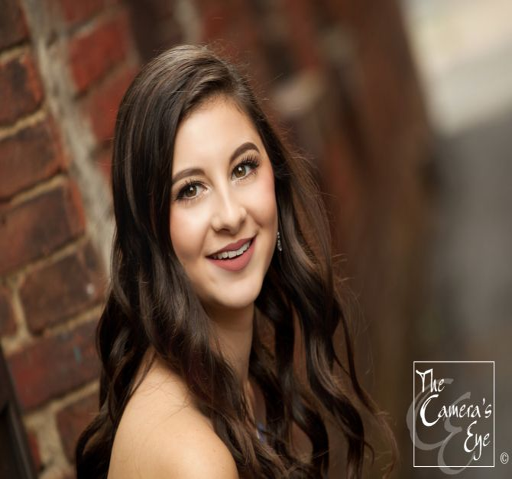
senior photo against a brick background , natural , free - flowing hair !